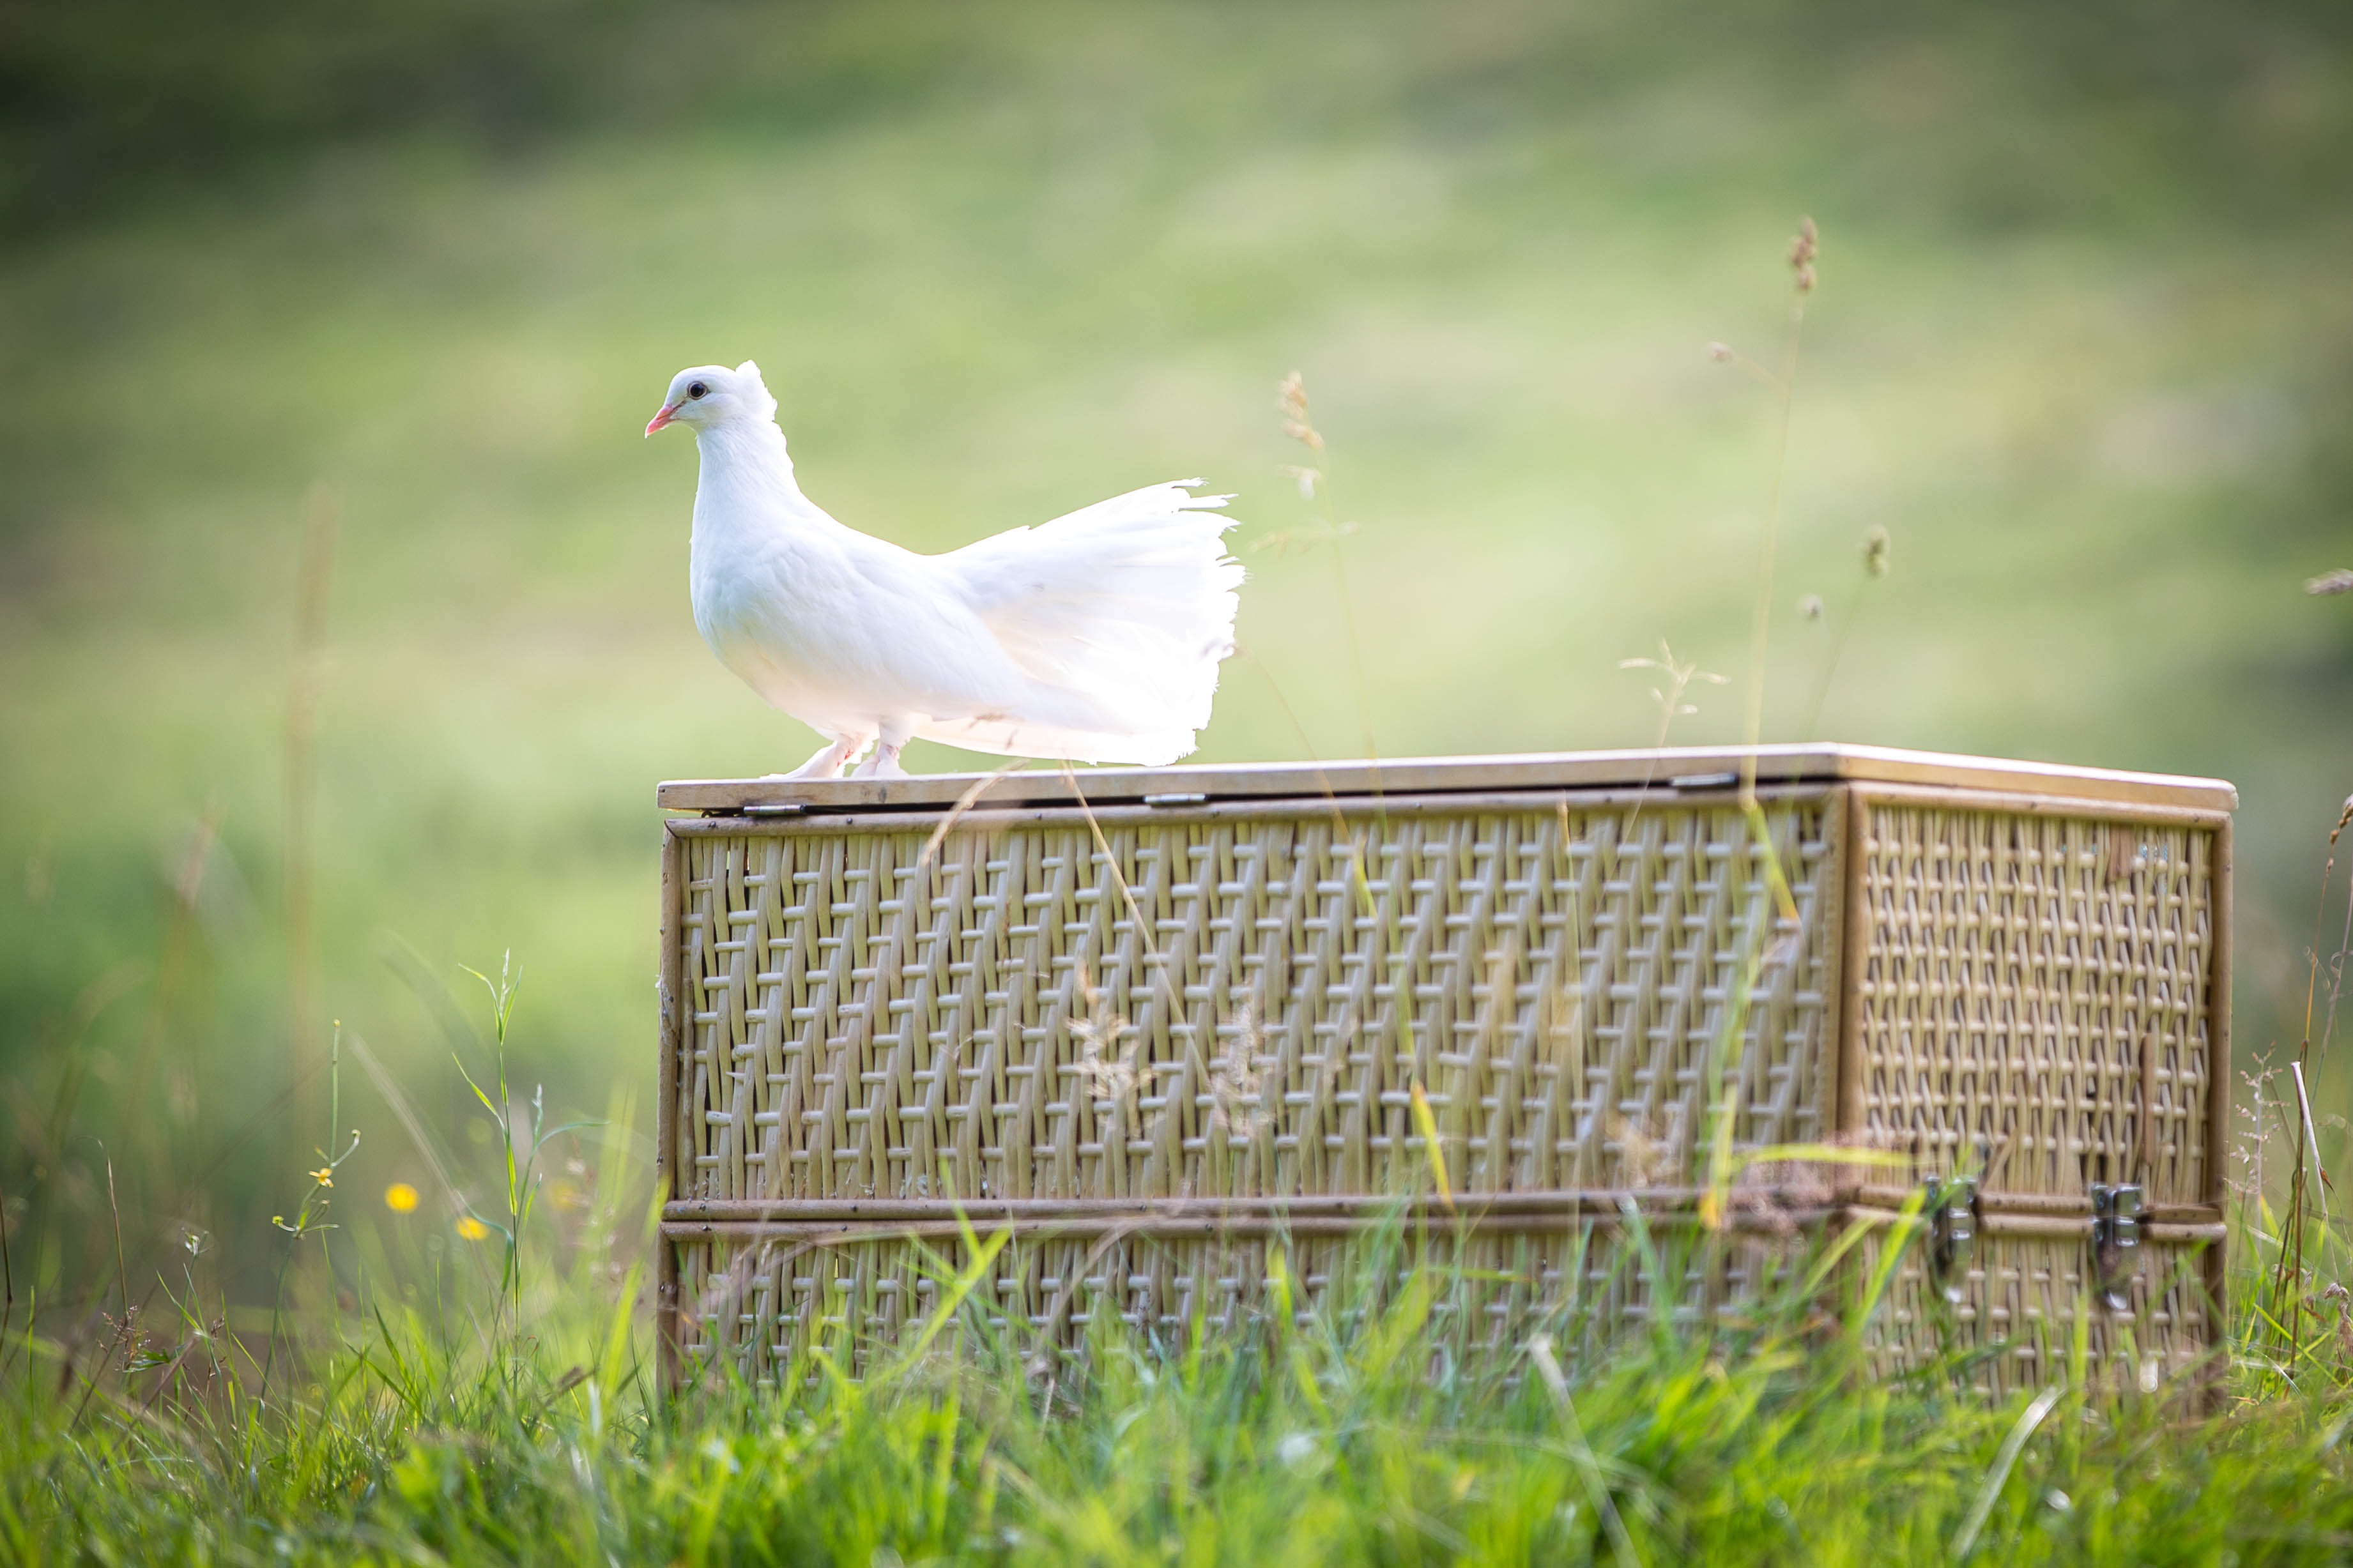
nature, grass, bird, wing, wildlife, green, romantic, fauna, plumage, dove, vertebrate, beautiful, white dove